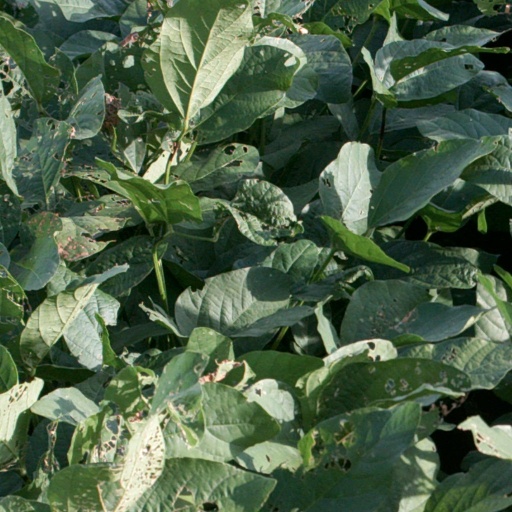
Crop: soybean